Maricopa people

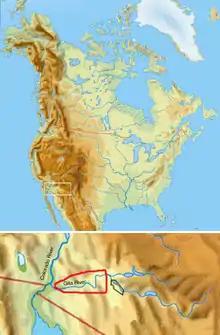
Maricopa

The Maricopa or Piipaash are a Native American tribe, who live in the Salt River Pima-Maricopa Indian Community and Gila River Indian Community (both in Arizona) along with the Pima, a tribe with whom the Maricopa have long held a positive relationship. The Maricopa at the Salt River Pima-Maricopa Indian Community consist mostly of Xalychidom Piipaash members and are concentrated in Lehi. The Maricopa at the Gila River Indian Community are concentrated in Maricopa Colony. The Maricopa are a River Yuman group, formerly living along the banks of the Colorado River.